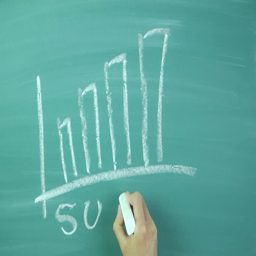
hand writing on a green blackboard success and drawing a small graphic .